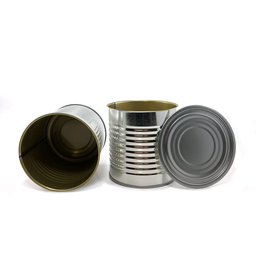
Label: metal